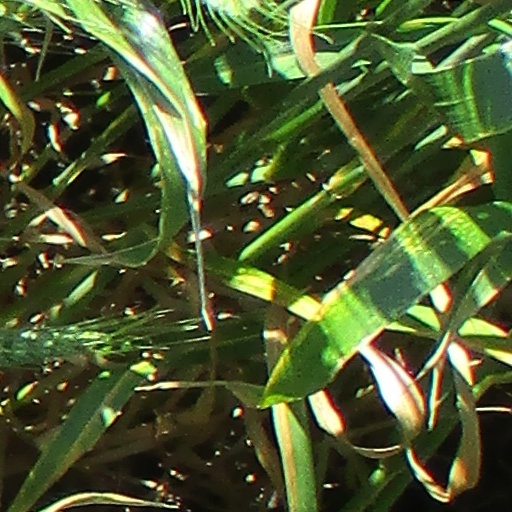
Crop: wheat